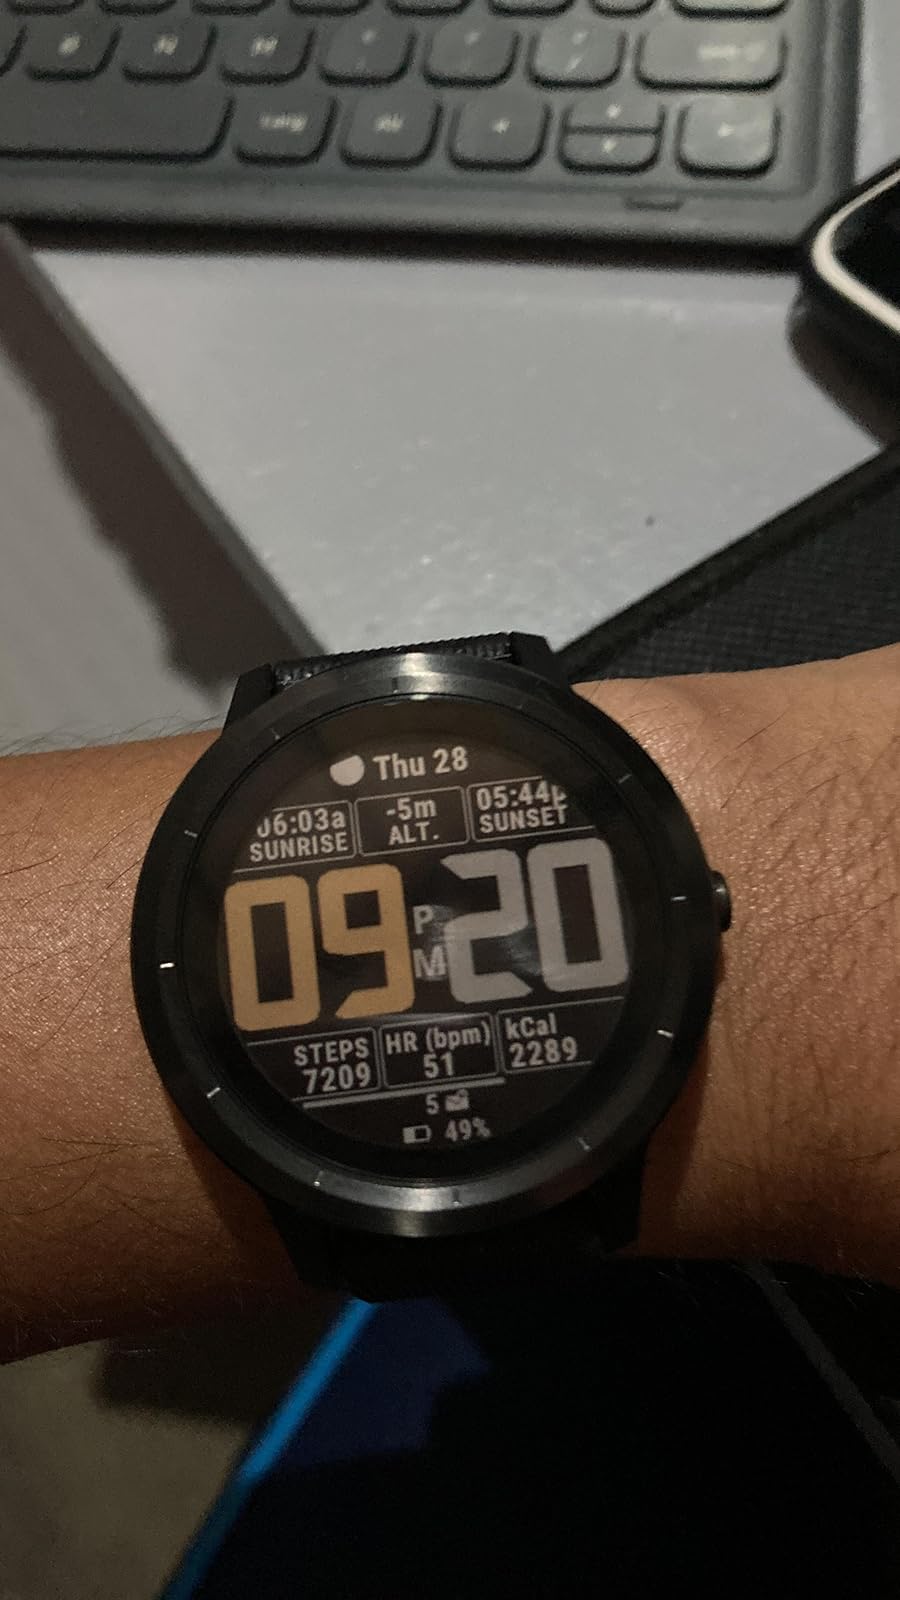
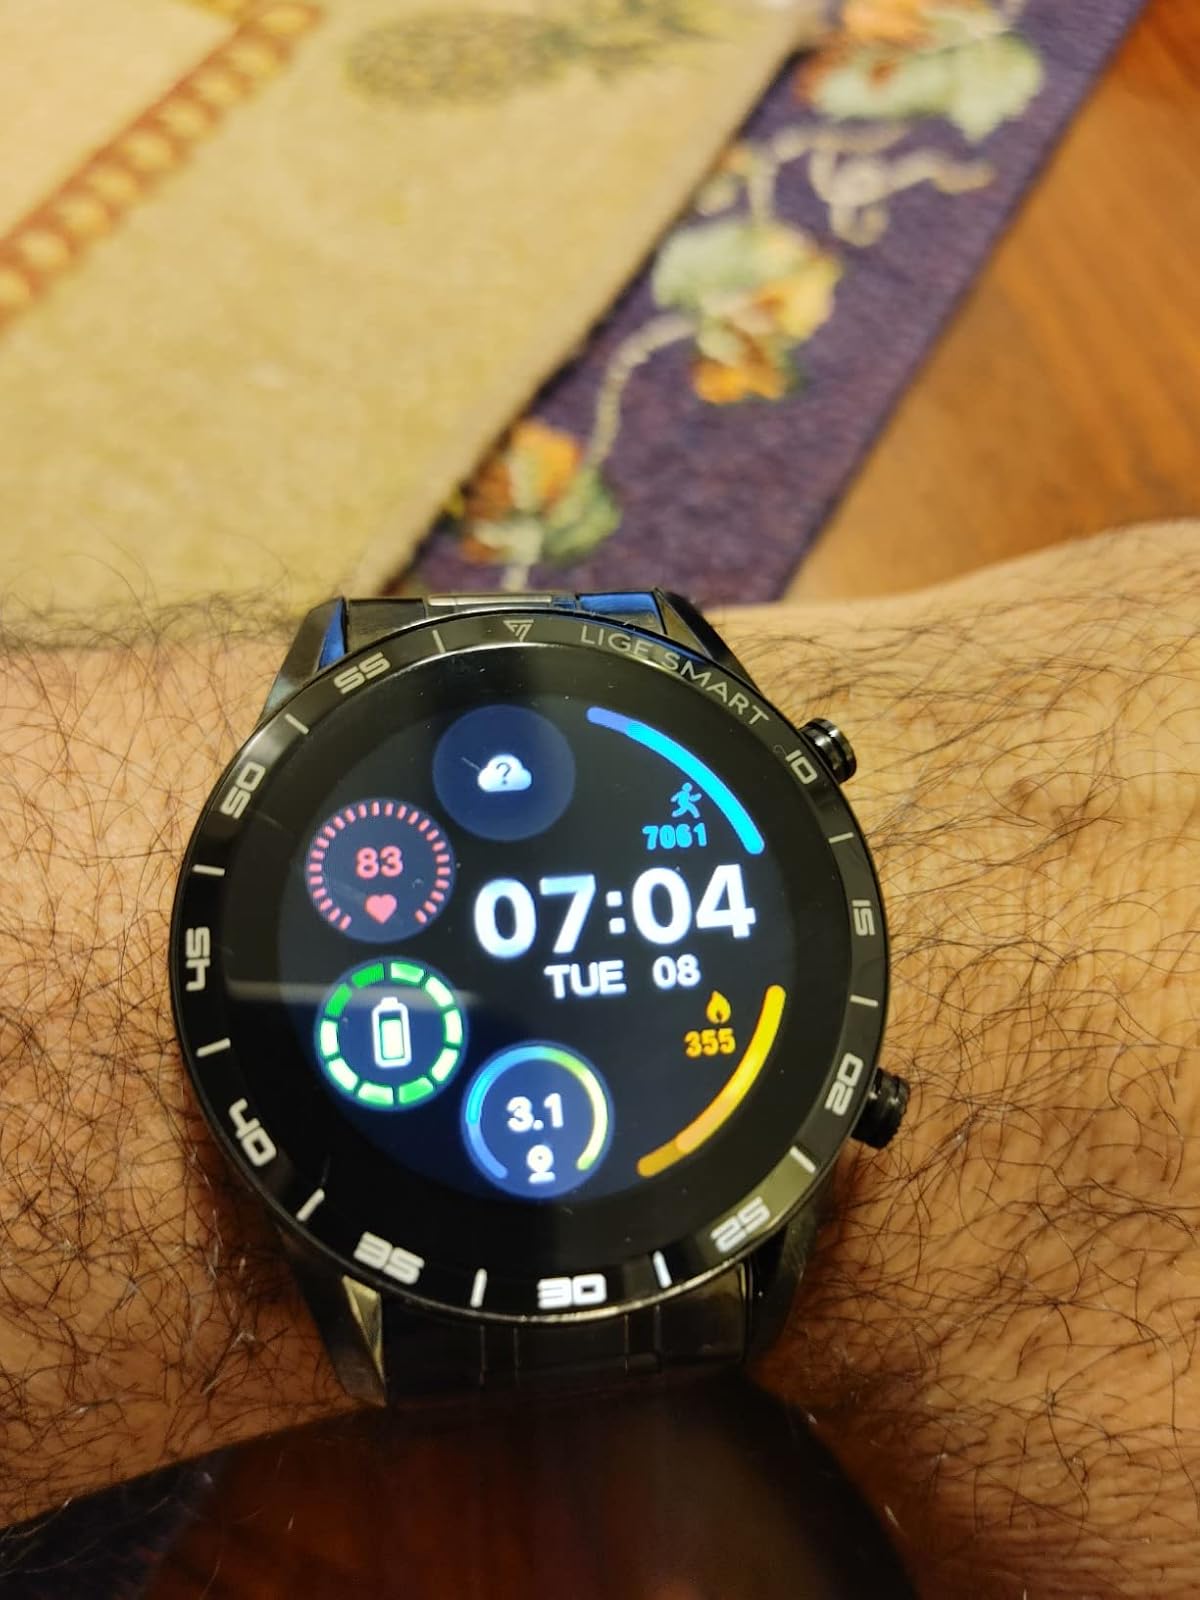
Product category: smartwatch
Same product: no